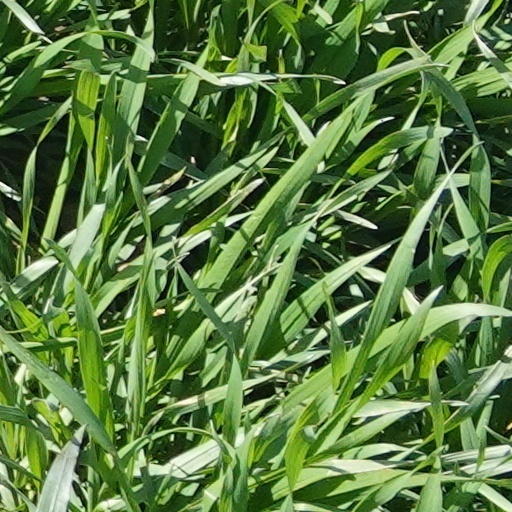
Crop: wheat